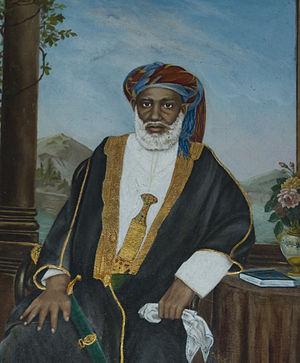
Équatoria est un album de bande dessinée, de la série Corto Maltese. Publié en 2017, il est le deuxième de la série après la mort de Hugo Pratt. Ses auteurs sont Juan Díaz Canales et Ruben Pellejero. Il montre le marin maltais Corto Maltese sur les traces du royaume du prêtre Jean, puis traversant l'Afrique jusqu'en Équatoria.